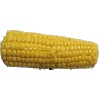
Label: corn